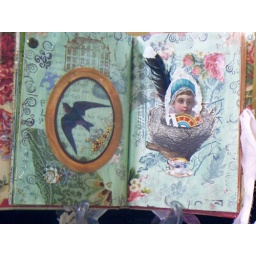
altered book -- real bird seed and toille in one frame